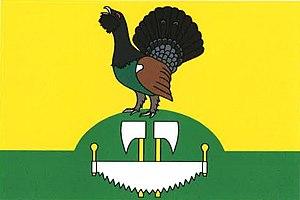
Obecnice est une commune du district de Příbram, dans la région de Bohême-Centrale, en République tchèque. Sa population s'élevait à 1 256 habitants en 2020.